Bundaberg War Nurses Memorial

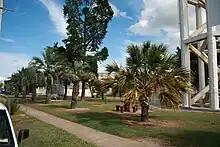
Park, 2009

The Memorial Pavilion is situated in a triangular shaped park planted with palm trees opposite the Bundaberg Base Hospital. The park is at the junction of two main streets in Bundaberg with the pavilion facing the corner.